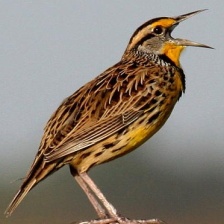
Species: EASTERN MEADOWLARK
Scientific name: STURNELLA MAGNA